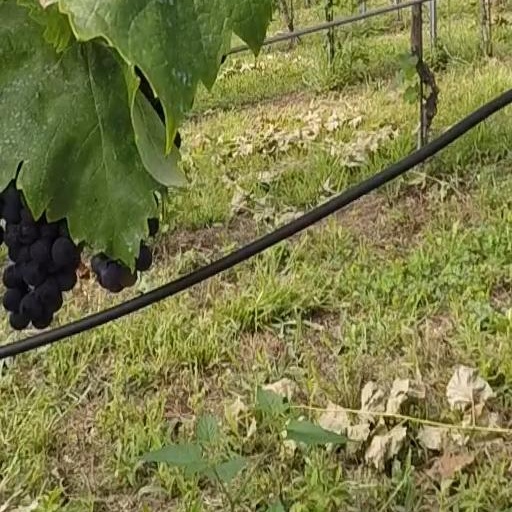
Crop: grape